Cream soda

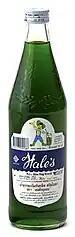
Hale's Blue Boy Cream Soda Syrup

In Hong Kong, the Swire Coca-Cola Company markets a yellow Schweppes Cream Soda. Some people enjoy cream soda in a 1:1 ratio with fresh milk.